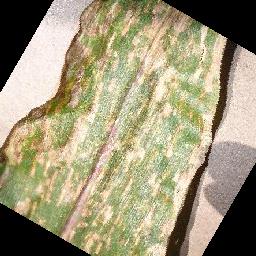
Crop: corn
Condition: (maize)_cercospora_spot_gray_spot